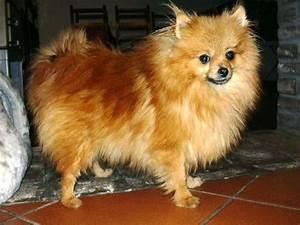
dog